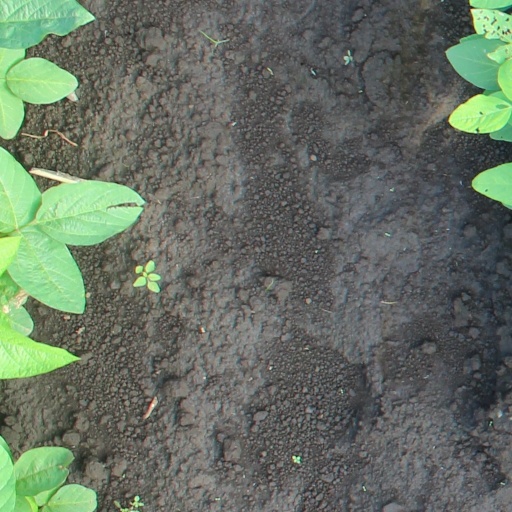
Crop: soybean